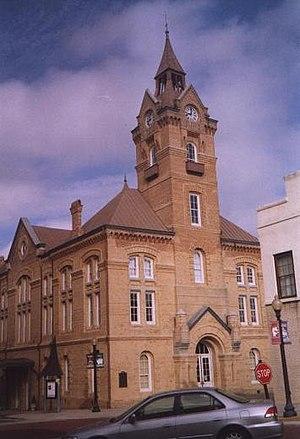
Newberry est le siège du comté de Newberry, situé en Caroline du Sud, aux États-Unis, à 69 km au nord-ouest de Columbia, la capitale de l'État.